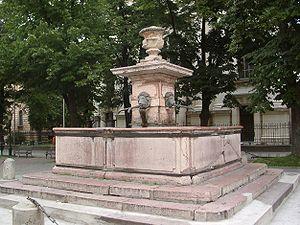
Sremski Karlovci, en serbe cyrillique Сремски Карловци, en allemand Karlowitz, en français Carlowitz, en croate Srijemski Karlovci, en hongrois Karlóca et en turc Karlofça, est une ville et une municipalité de Serbie situées dans la province autonome de Voïvodine. Sremski Karlovci fait partie du district de Bačka méridionale. Au recensement de 2011, elle comptait 8 750 habitants.